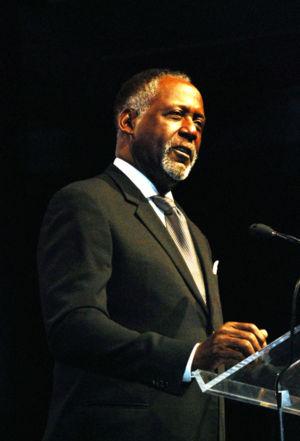
Shaft est un film américain réalisé par Tim Story, sorti en 2019. Il s'agit du cinquième film mettant en vedette le personnage de John Shaft créé par Ernest Tidyman.
Richard Roundtree est un acteur américain né le 9 juillet 1942 à New Rochelle.
Cet article présente les personnages du feuilleton télévisé Desperate Housewives.